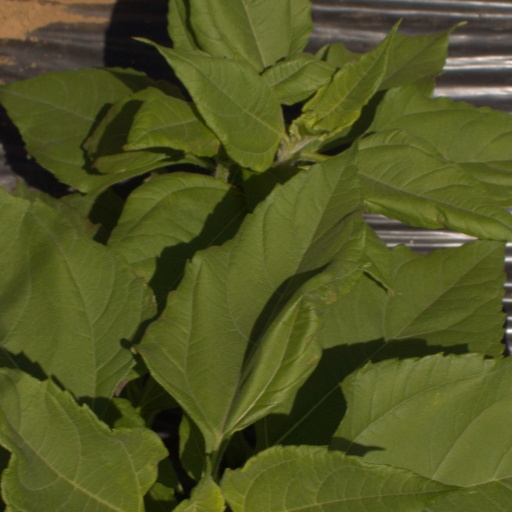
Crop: Jerusalem artichoke